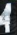
Number: 4